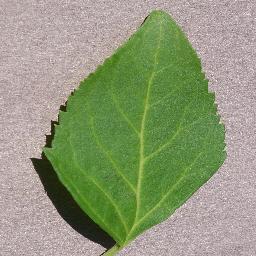
Label: Cherry___healthy